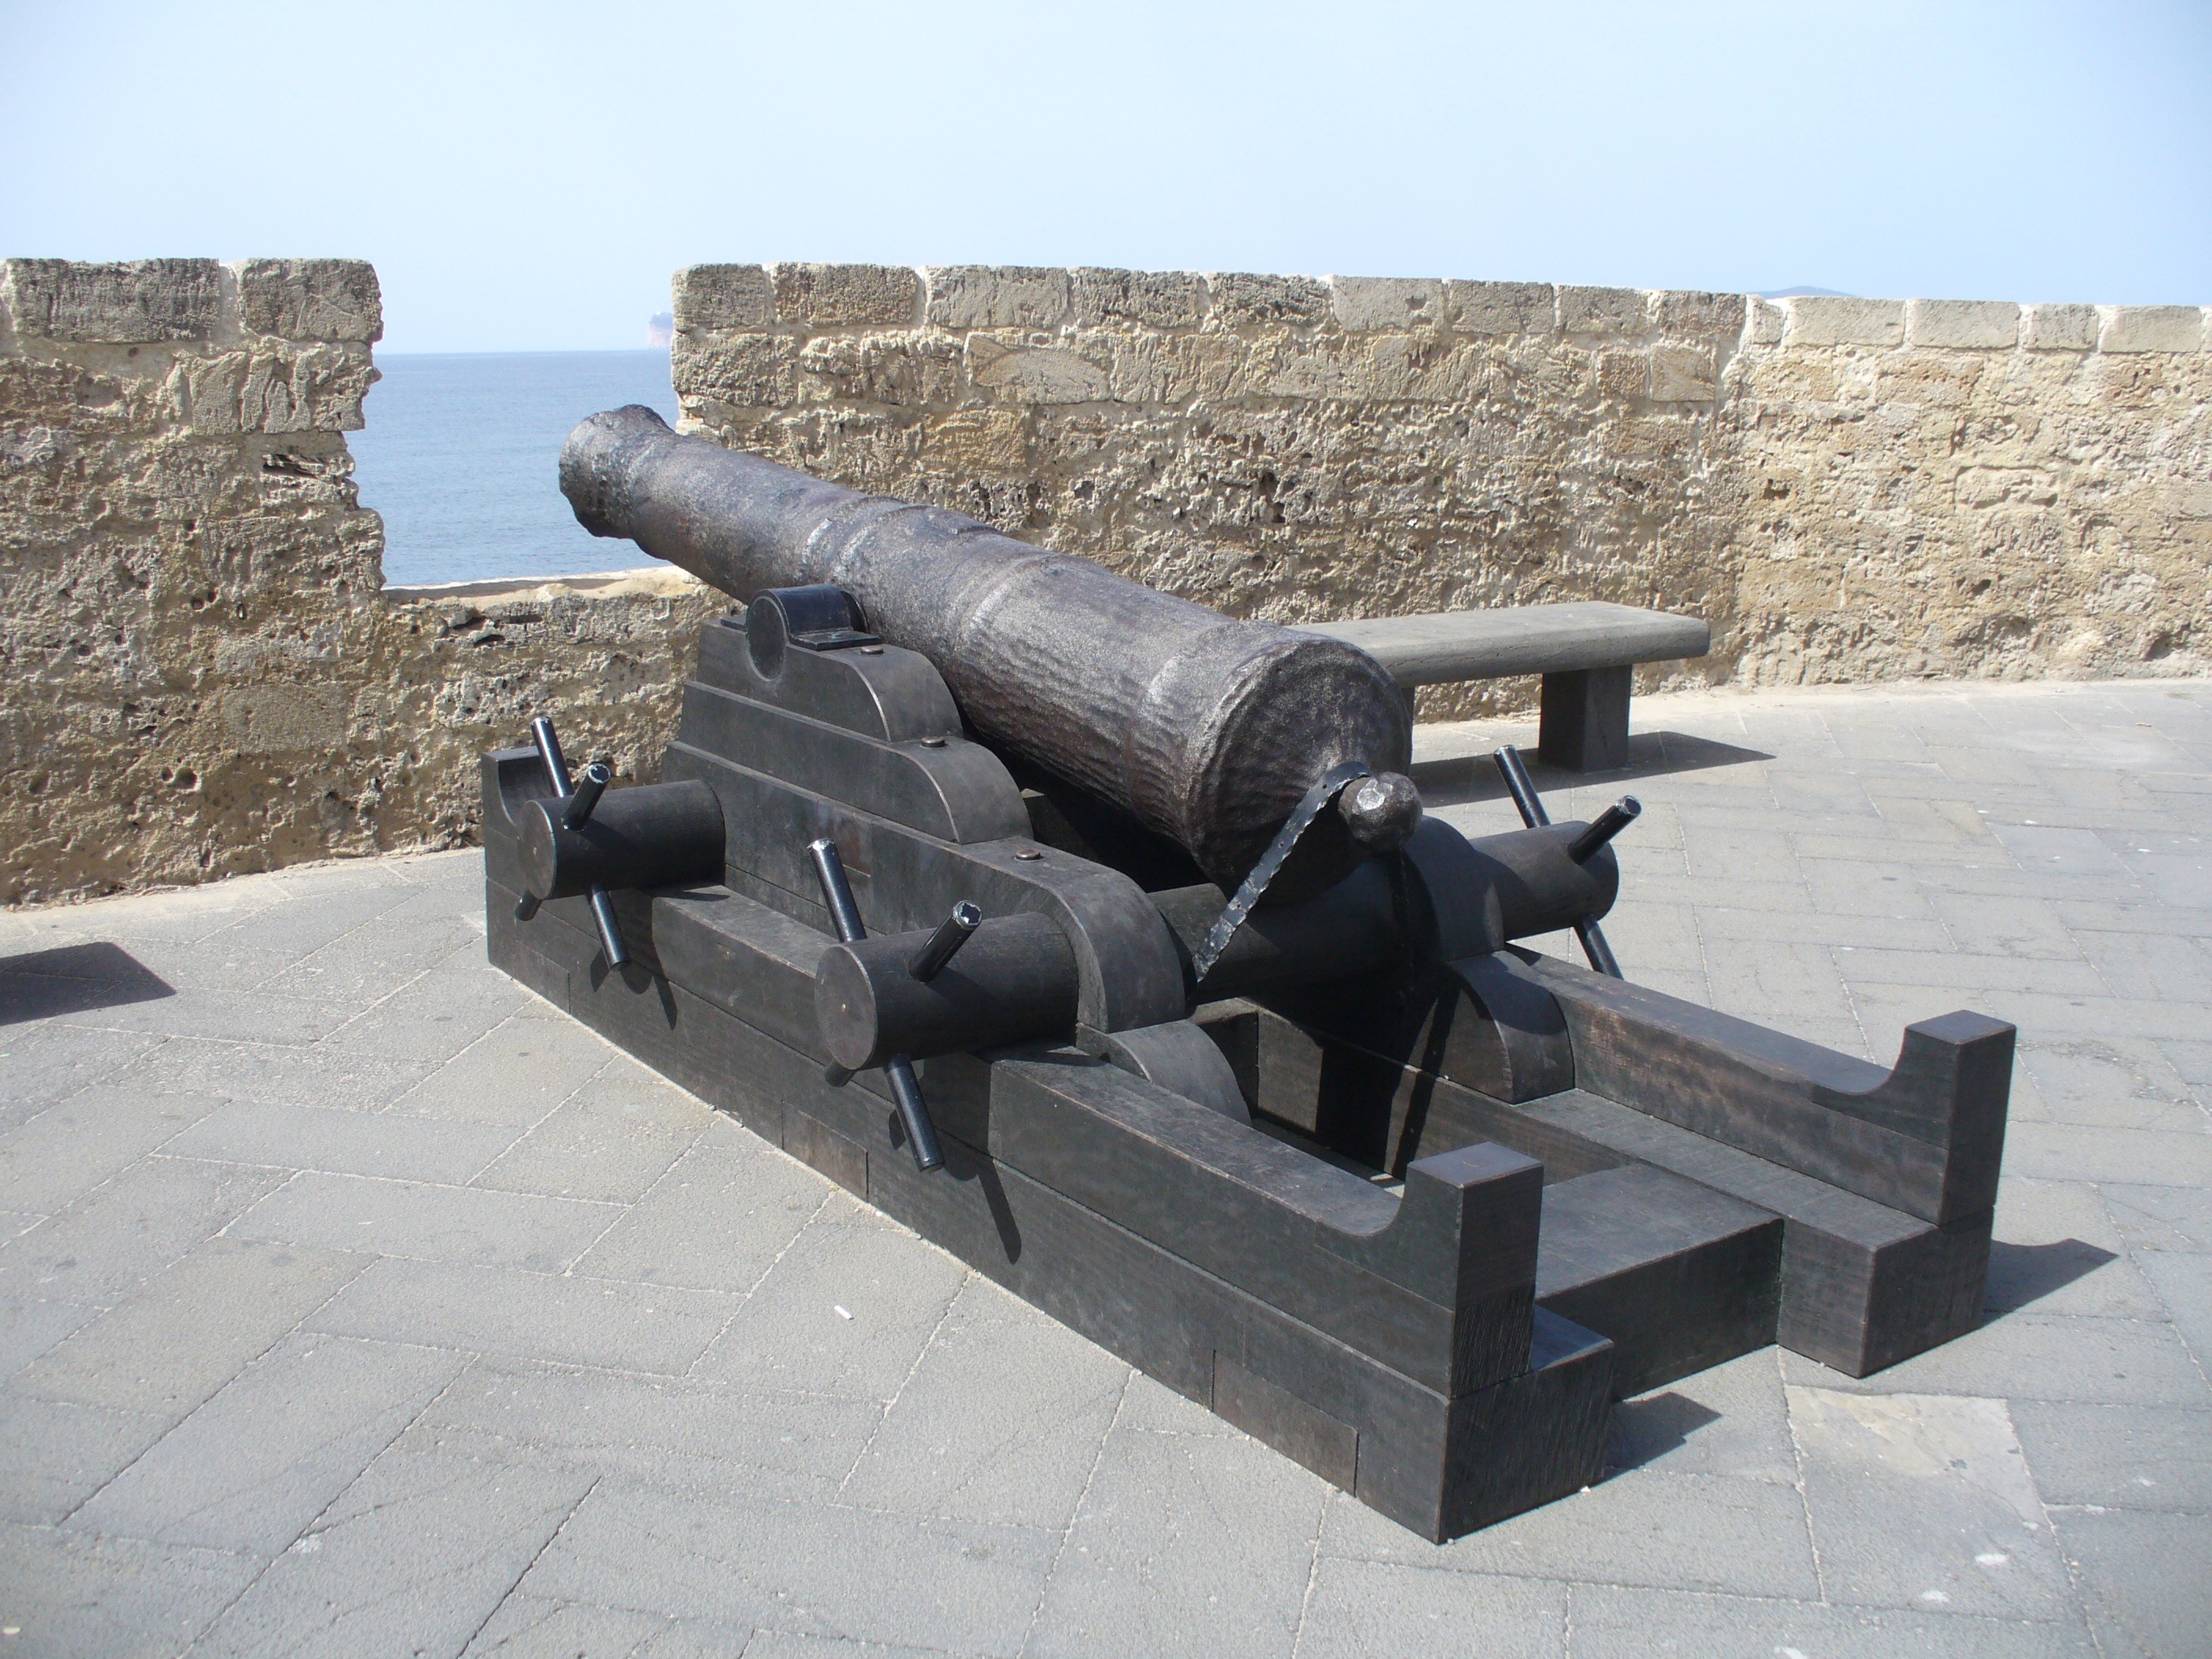
wood, old, city, monument, canon, italy, furniture, weapon, sculpture, memorial, medieval, art, fortress, alghero, sardinia, l alguer, sassari